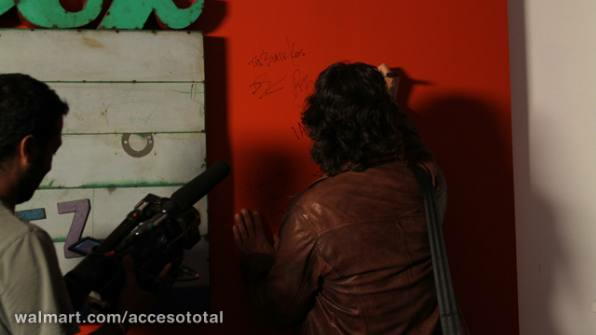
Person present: Yes